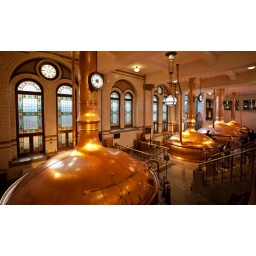
Gleaming, vintage brew vessels, tiled walls, and stained glass windows in the Heineken Experience museum